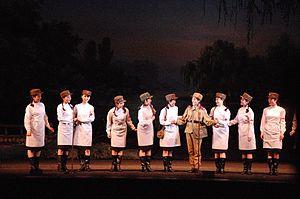
L'opéra révolutionnaire coréen est la forme traditionnelle de l'opéra révolutionnaire présent en Corée du Nord et basé sur celui de la Chine durant la révolution culturelle. Il se caractérise par un style très mélodramatique et les thèmes récurrents du nationalisme coréen et de la glorification du socialisme, de la dynastie Kim, et de la classe ouvrière, ainsi que sur les thèmes du réalisme socialiste en général. Les compositeurs de l'opéra révolutionnaire nord-coréen sont employés par le gouvernement de la Corée du Nord et ses principes fondamentaux suivent les indications de Kim Jong-Il citées dans son discours Sur l'art de l'opéra.